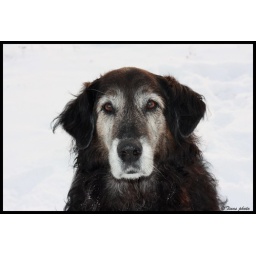
This is my dog Zimba, he will be 12 years old in April.The photo is taken on the snowy beach